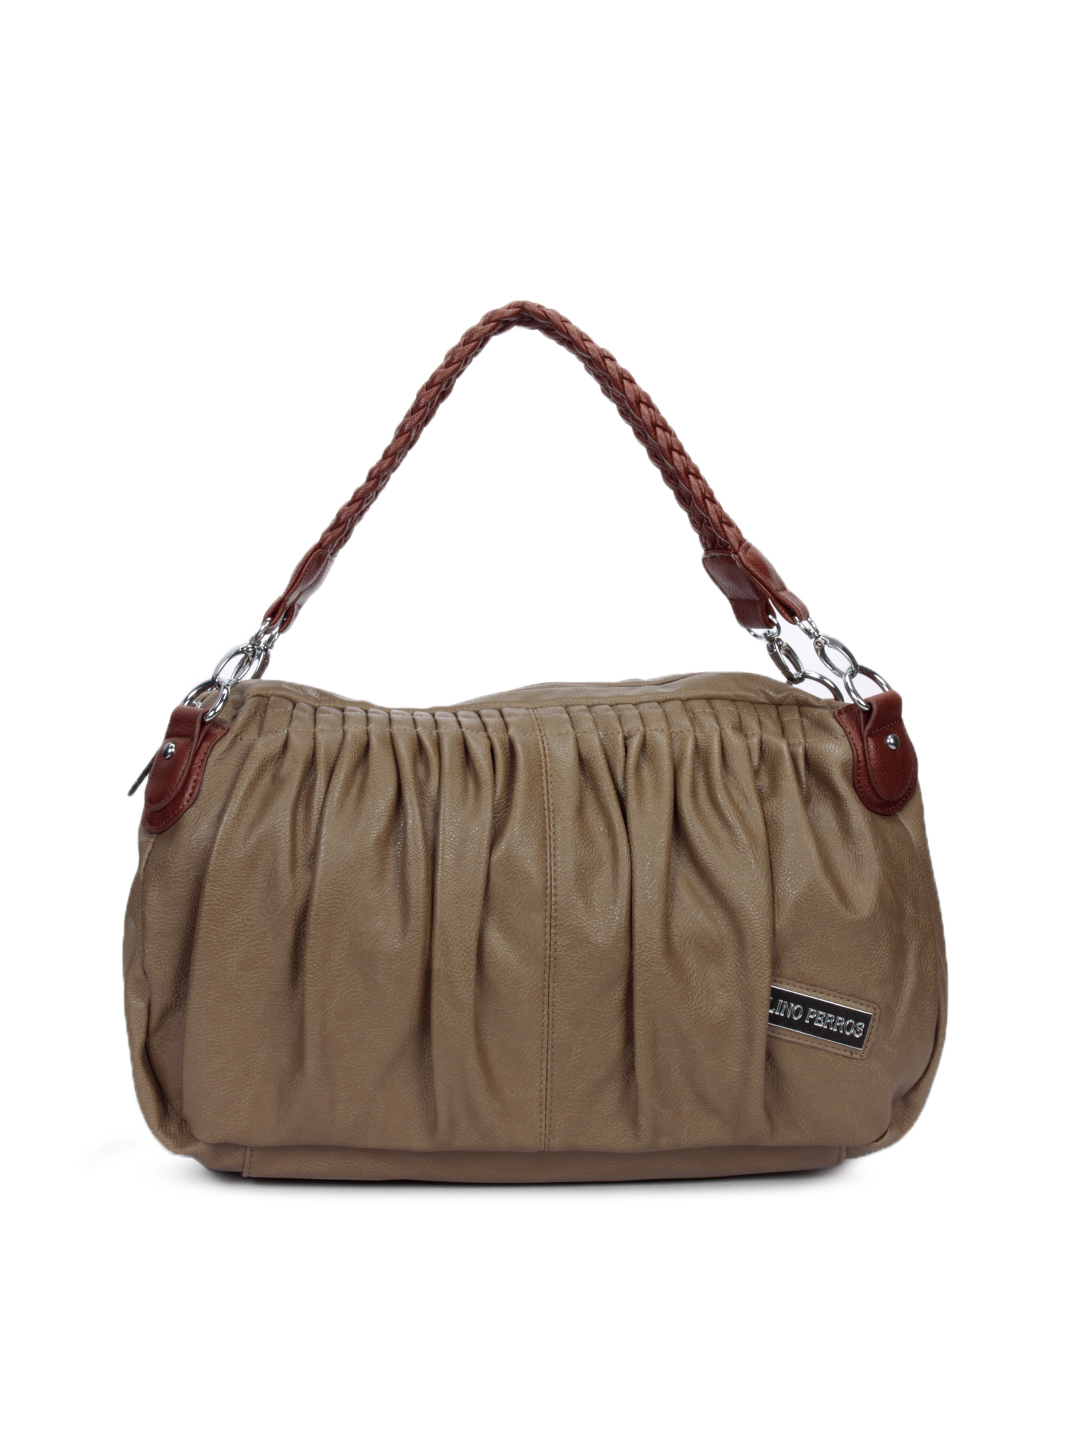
Lino Perros Women Leatherette Brown Handbag
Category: Accessories / Bags / Handbags
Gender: Women
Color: Brown
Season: Winter 2015
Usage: Casual